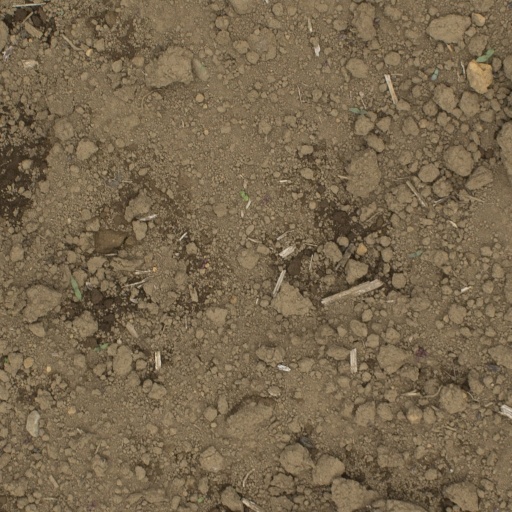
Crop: Jerusalem artichoke